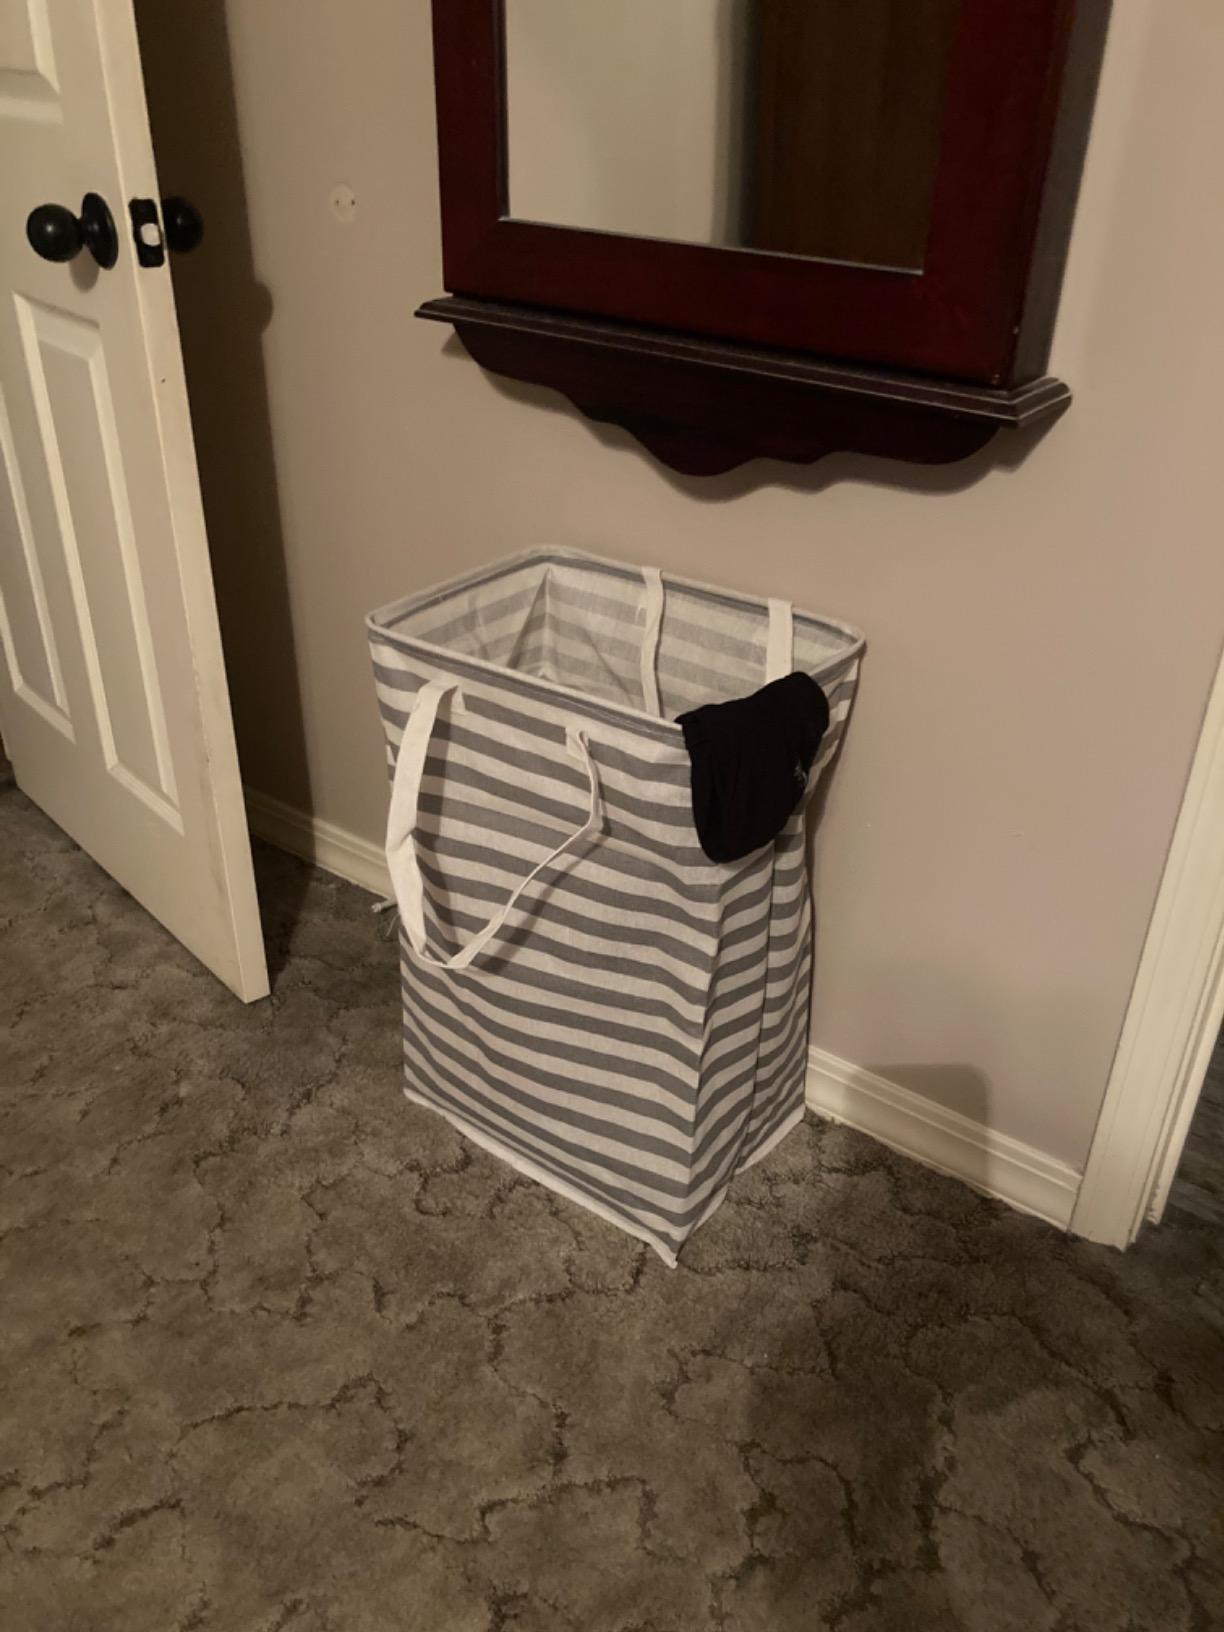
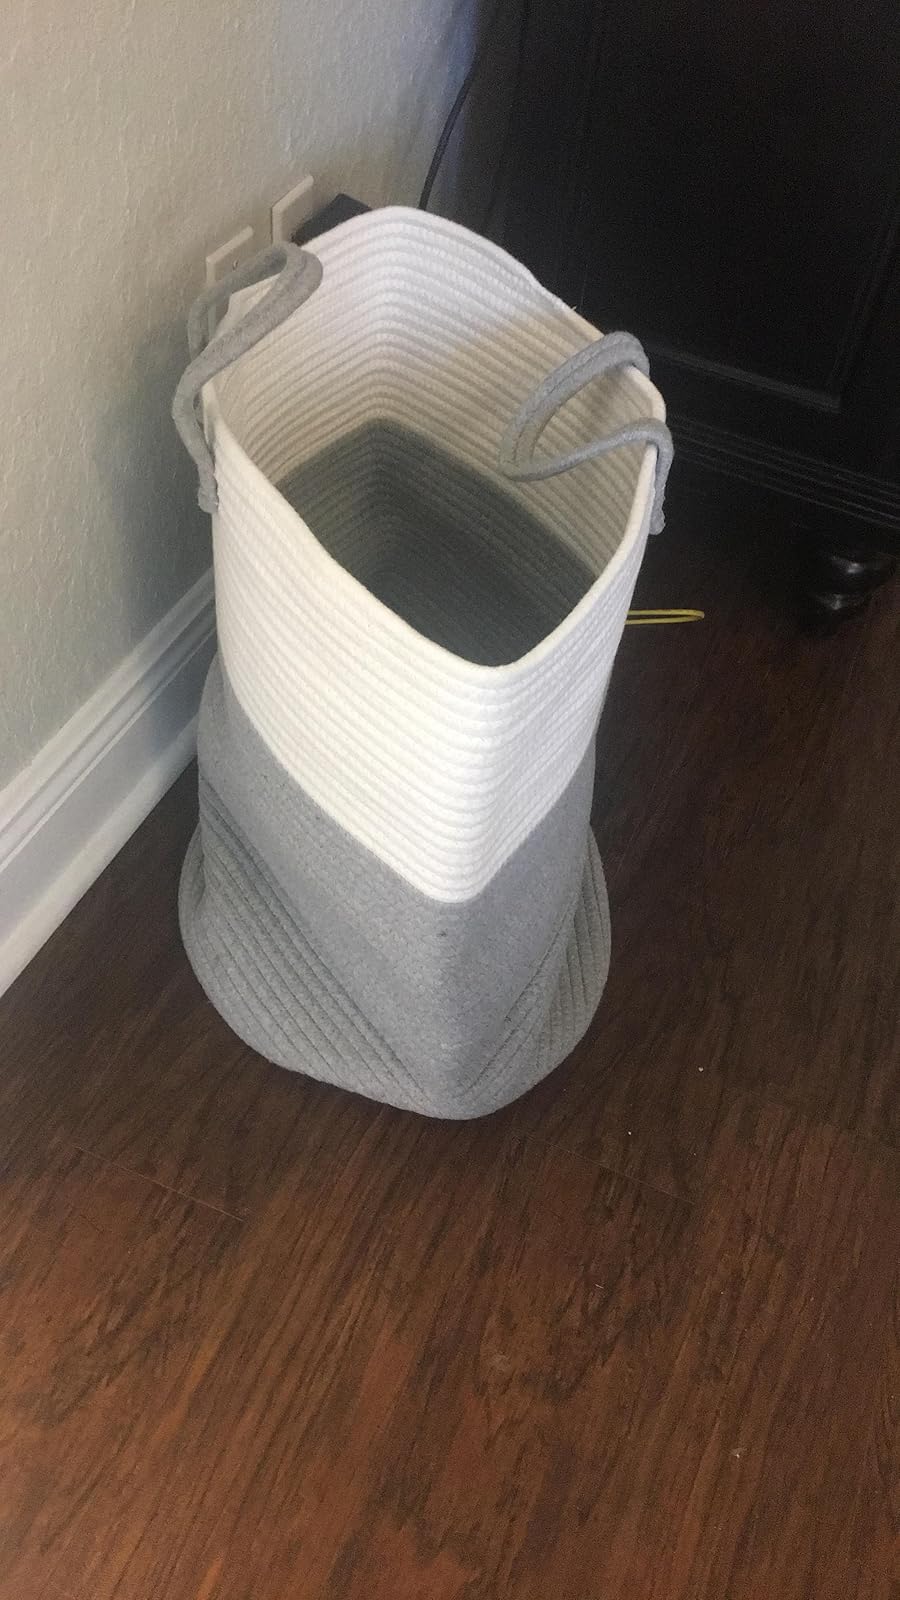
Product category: items_hamper
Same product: no